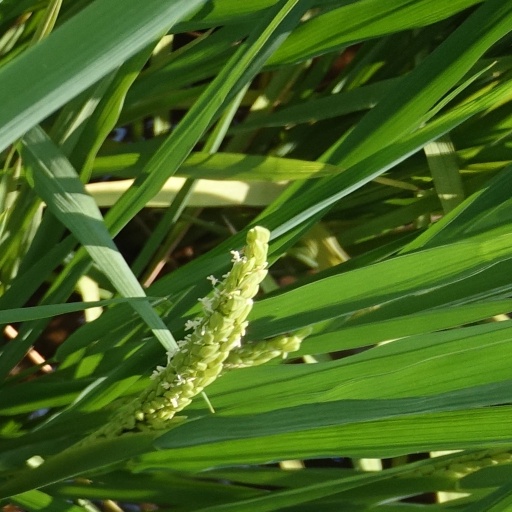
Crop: rice